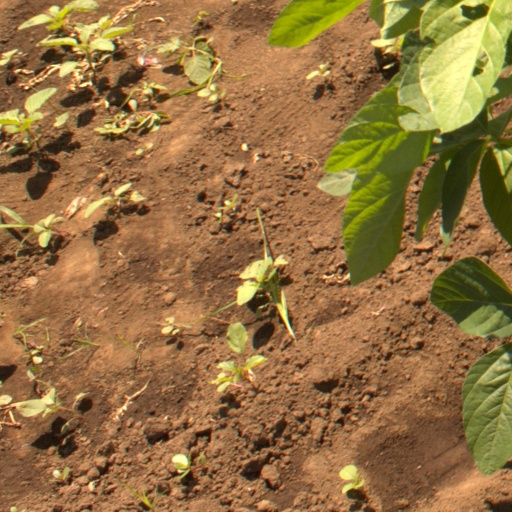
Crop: soybean